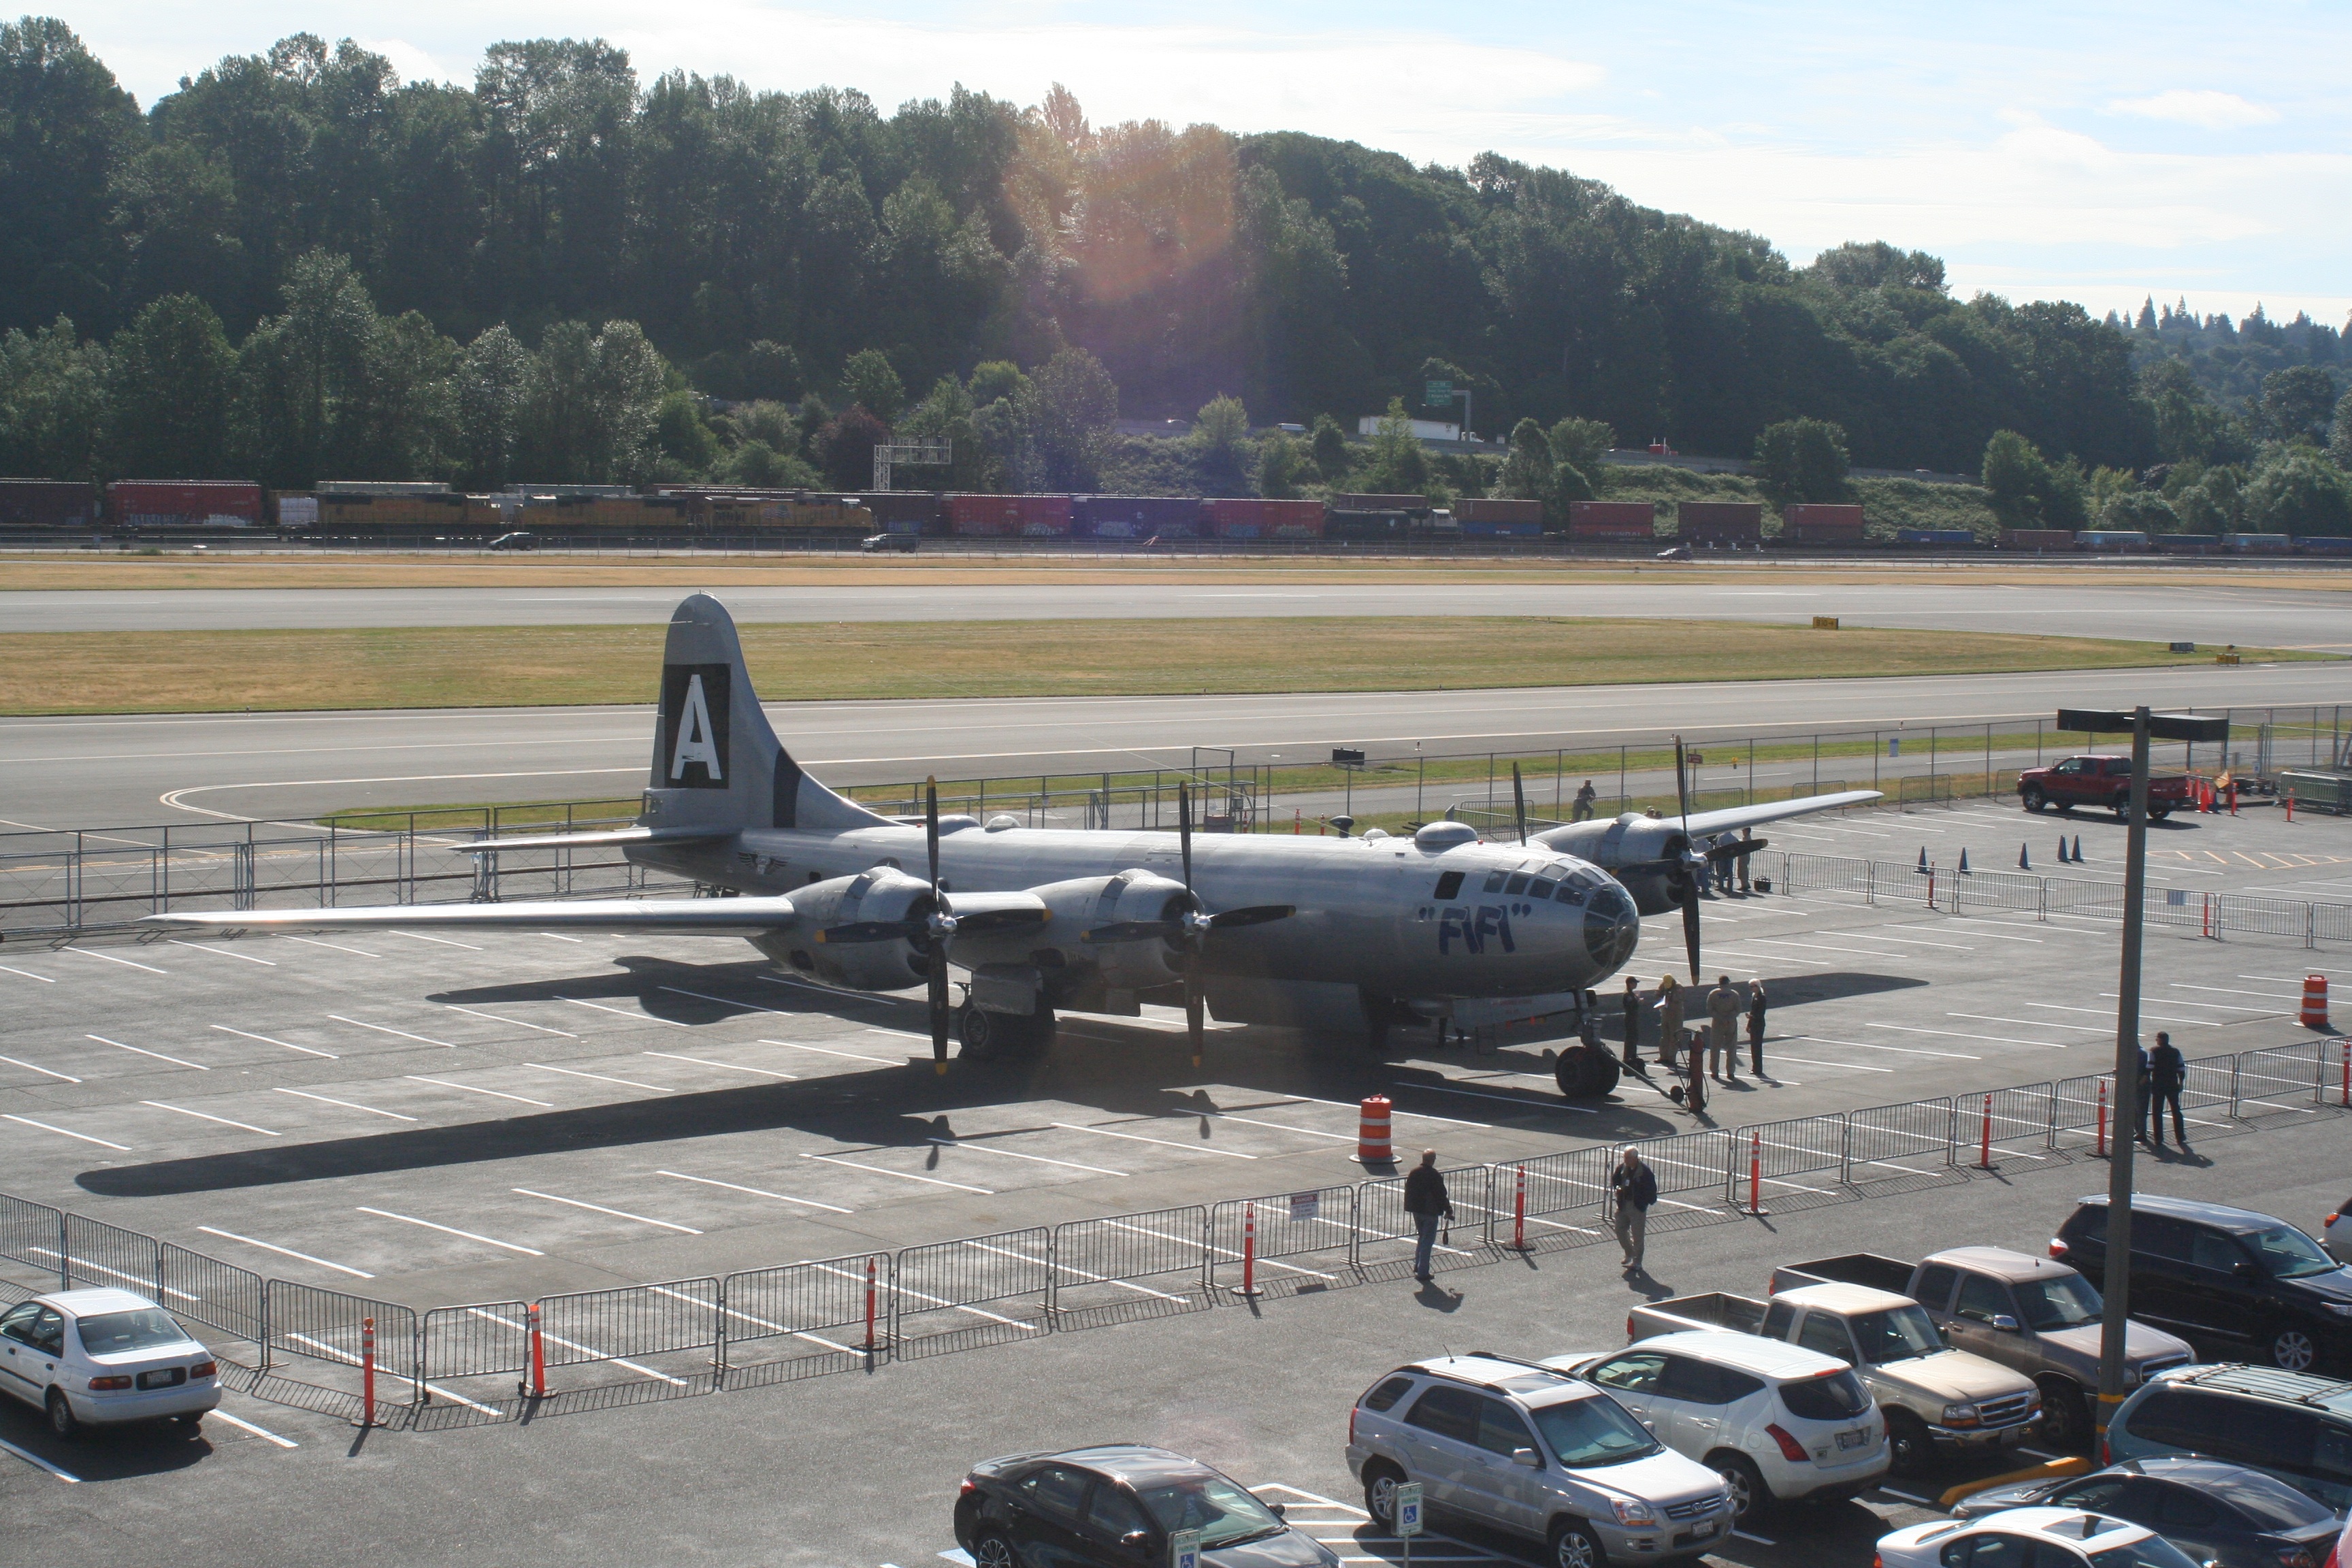
airport, airplane, aircraft, vehicle, airline, aviation, infrastructure, airliner, bomber, air force, jet aircraft, military aircraft, ww ii, atmosphere of earth, wide body aircraft, aircraft engine, b 29